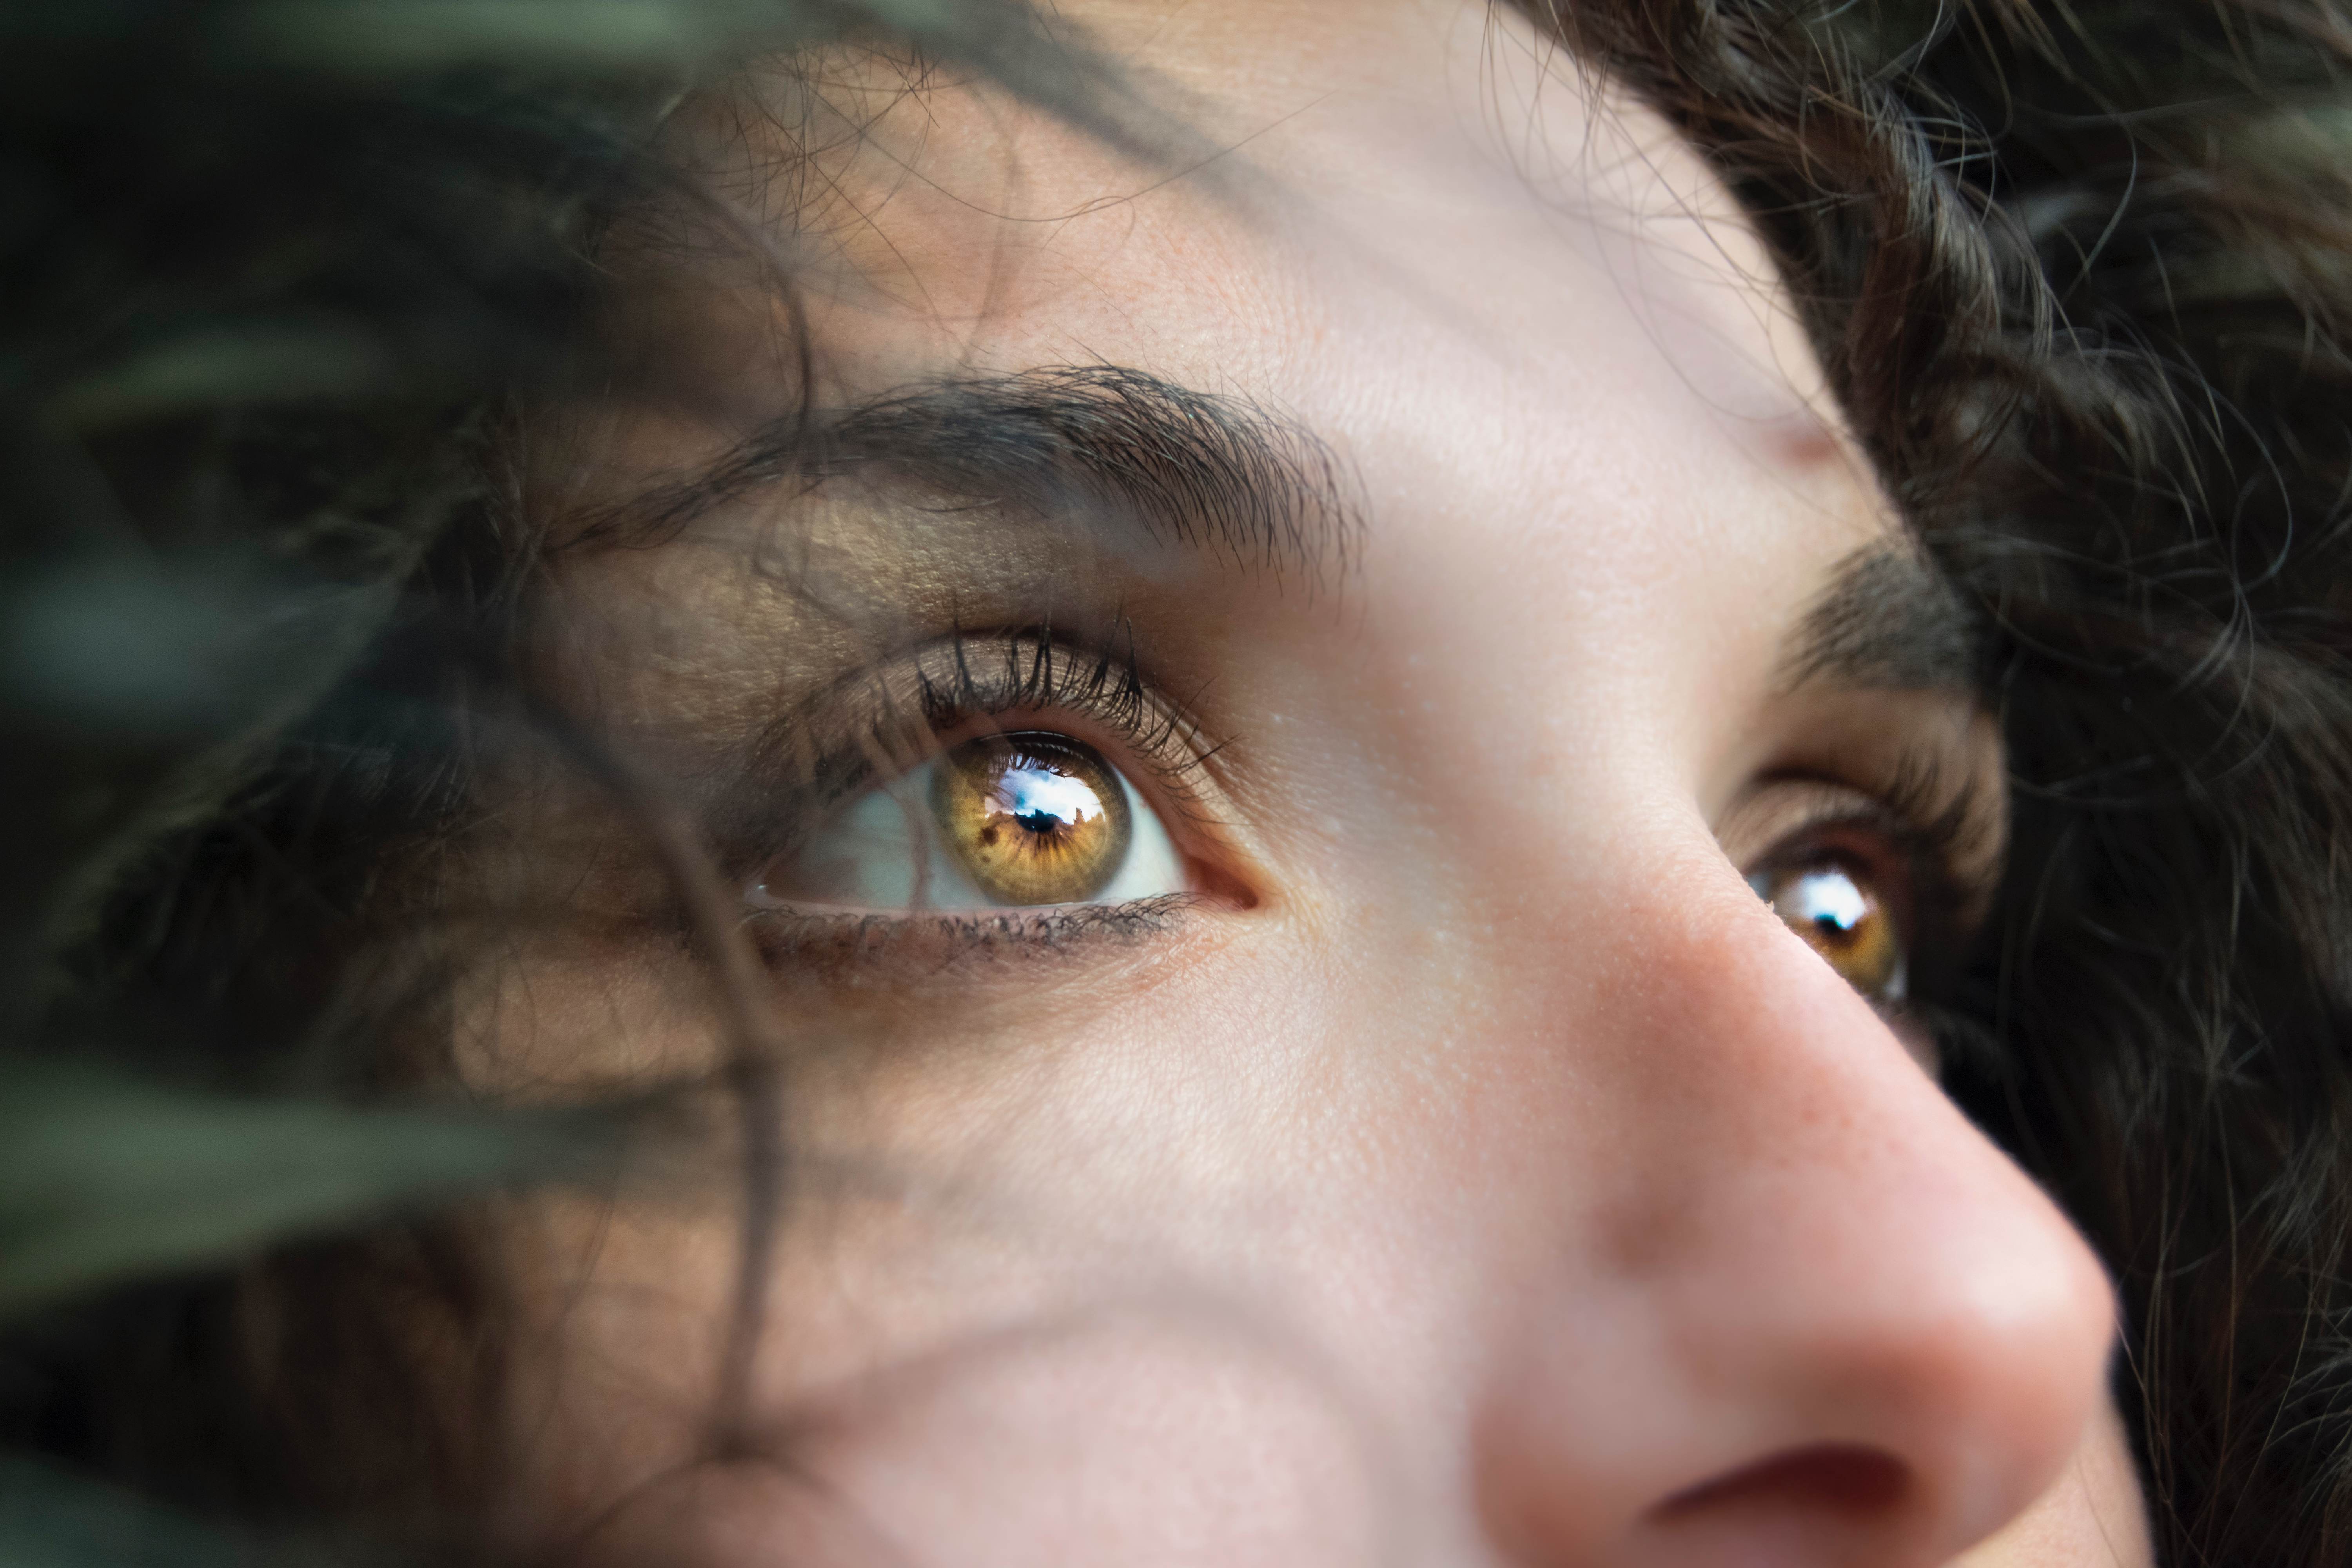
person, girl, hair, portrait, color, child, facial expression, smile, mouth, close up, human body, face, nose, infant, eye, head, skin, beauty, organ, emotion, portrait photography